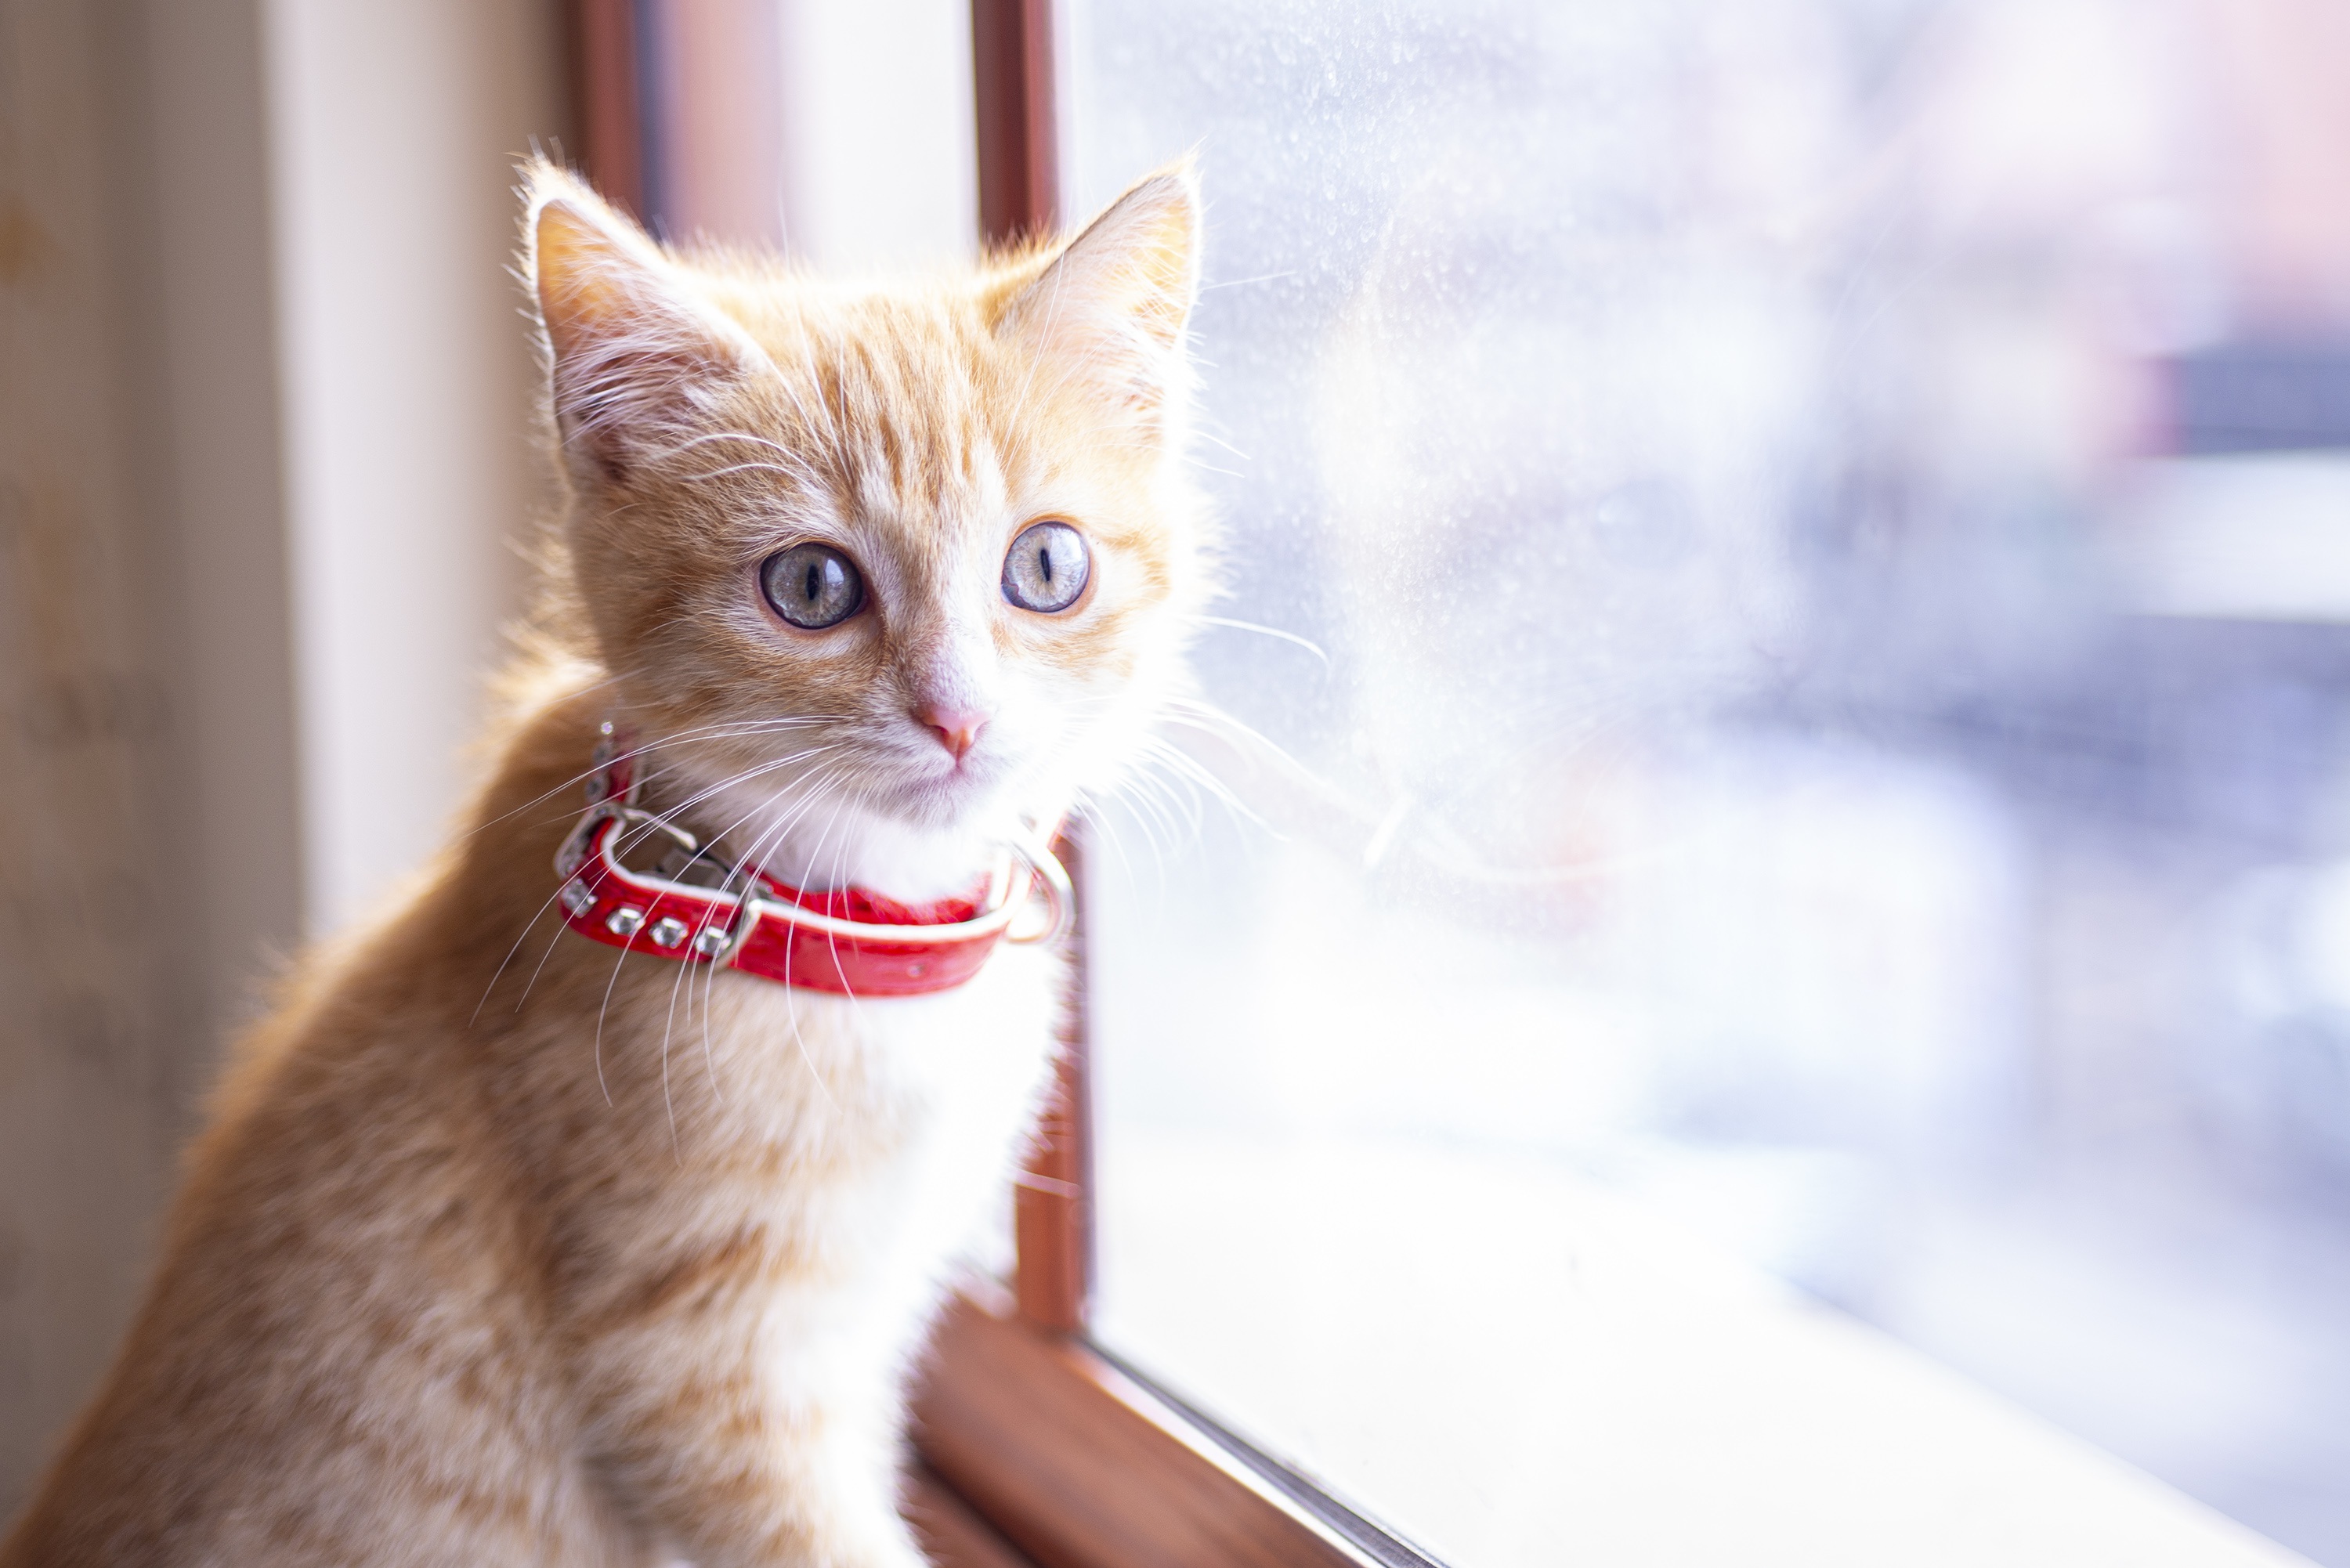
cat, felidae, carnivore, window, gesture, small to medium sized cats, whiskers, fawn, wood, snout, fur, domestic short haired cat, tail